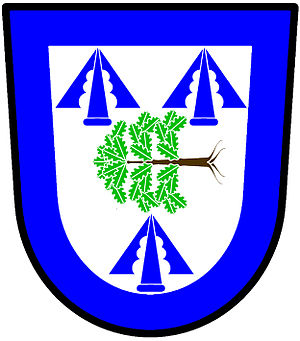
Bordure
Azurblå bordure. Heraldik.
En bordure er en udsmykket bort eller kant, en kantning eller indfatning. Udtrykket kan anvendes inden for adskillige fagområder blandt andet heraldik, filateli, tekstilarbejde og bogillustration.